Collapse of the Canadian Women's Hockey League

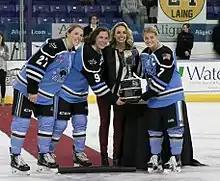
NWHL Commissioner Dani Rylan hands the Isobel Cup to the Buffalo Beauts in 2017

In 2016, Riksserien, the top flight of women's hockey in Sweden, underwent a restructuring, becoming the Swedish Women's Hockey League (SDHL). In 2018, the league's most successful club, Luleå HF/MSSK, announced that it would begin paying all of its players, the first team in the league to do so. In 2017, the Finnish Naisten-SM Sarja was restructured into the Naisten Liiga, with the Finnish Ice Hockey Association re-ranking the league as the second most important league in the country, having previously ranked it behind all of the senior men's leagues.